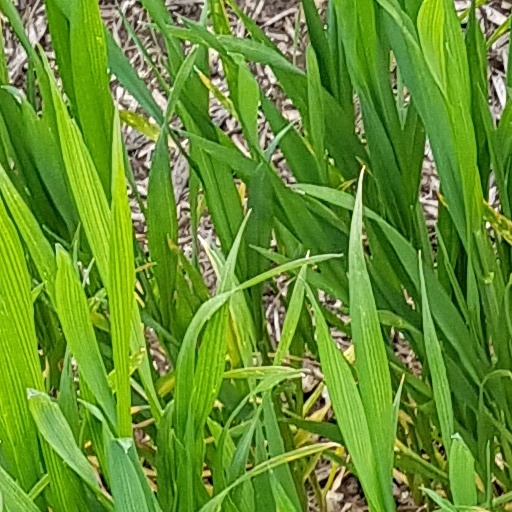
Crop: wheat